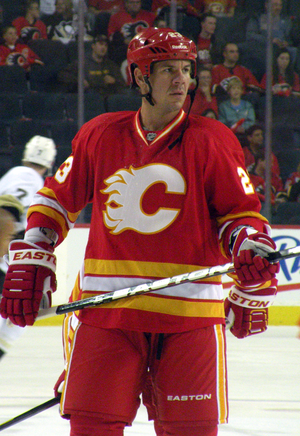
Kenneth Scott Hannan est un joueur professionnel canadien de hockey sur glace. Il évoluait à la position de défenseur.